Kanojo × Kanojo × Kanojo

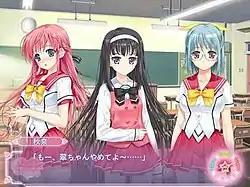
What gameplay looks like in "Kanojo × Kanojo × Kanojo". Here, Shiki is conversing with (left to right) Akina, Midori, and Suzuran.

"Kanojo × Kanojo × Kanojo" is an erotic visual novel in which the player assumes the role of Shiki Haruomi. Much of its gameplay is spent reading the text that appears on the screen, which represents the story's narrative and dialogue. The text is accompanied by character sprites, which represent who Kyōtarō is talking to, over background art. Throughout the game, the player encounters CG artwork at certain points in the story, which take the place of the background art and character sprites. "Kanojo × Kanojo × Kanojo" follows a branching plot line with multiple endings, and depending on the decisions that the player makes during the game, the plot will progress in a specific direction.